Lakewood Heights, Dallas

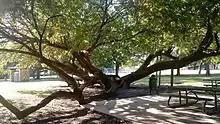
"Kneeling" Bois D'Arc tree in Tietze Park, Dallas, Texas, USA

The first platted portion of current-day Lakewood Heights, comprising one and one-half blocks then known as "Llano Place," ran from the north side of Llano Street to the north side of Vickery (then known as "Price") between Norris and Clements. This area was platted in 1913. The next portion, abutting Llano Place on the south and running from the south side of Llano Street to Richmond Avenue between present-day Skillman (then named "Railman") and present-day Abrams (then, "Old Greenville Road") was platted in 1914 and was annexed to the City of Dallas in 1923. Development was substantially completed by 1940, although a few streets date from 1949-50. Building lot sizes typically are wide and deep. As a neighborhood, Lakewood Heights predates neighboring Lakewood, as shown by aerial photographs of the area taken in 1923. A 1919 street map shows that the first streets platted were those between Llano Avenue on the north and Richmond on the south.